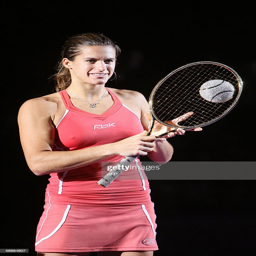
tennis player holds the trophy after winning against tennis player during the tournament